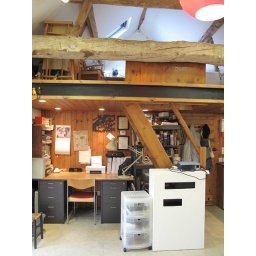
ladder to loft storage and desk area in barn studio